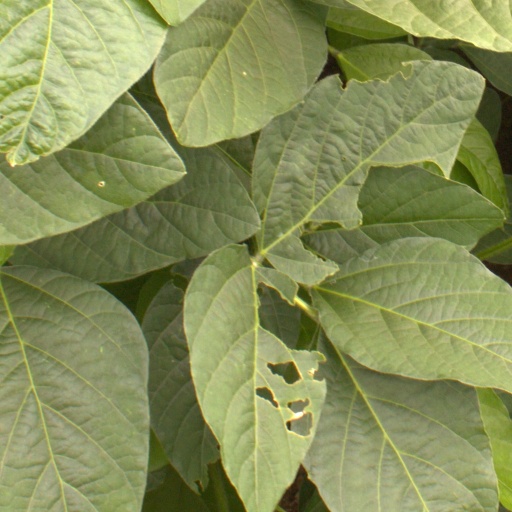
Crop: soybean